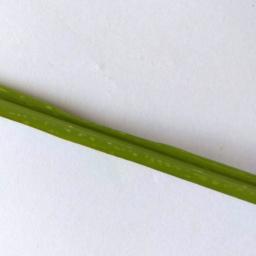
Label: Rice___Healthy